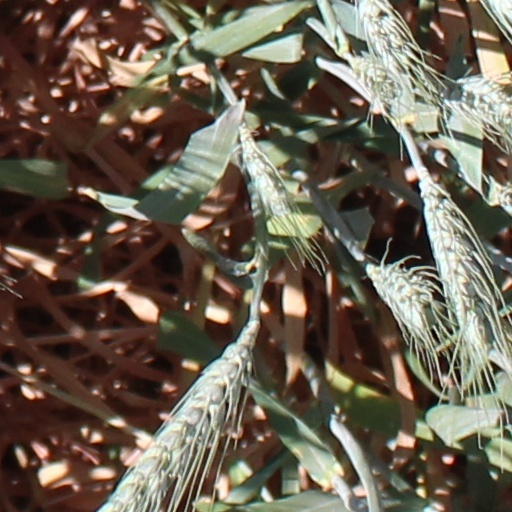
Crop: wheat